25th Canadian Infantry Brigade

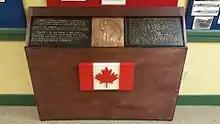
Memorial to the 25th Canadian Infantry Brigade at the Fort Lewis Military Museum.

Note: The 2nd Battalion, Princess Patricia's Canadian Light Infantry, was deployed in 1950. The brigade was deployed to Korea deployed in 1951 made up of the units listed here. Units were rotated as the war progressed. The Korean War Veterans' Associate (KVA) maintains a complete list of Canadian units both before and after the armistice.